Doc McStuffins

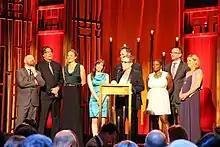
Creator and Executive Producer Chris Nee accepts the Peabody for "Doc McStuffins" along with key Brown Bag Films executives including Norton Virgien, Theresa Mayer, Chelsea Beyl, Kent Redeker, Kerri Grant, Gillian Higgins and founders Cathal Gaffney, and Darragh O'Connell.

The series received positive reviews and criticisms after its release. Kia Morgan Smith of Cincomom.com said that "It truly warmed my heart and almost brought tears to my eyes when my 8-year-old, Mikaela, saw 'Doc McStuffins' for the first time and said, 'Wow, mommy—she's brown,'" Dr. Myiesha Taylor founding president of Artemis Medical Society said that "This program featuring a little African-American girl and her family is crucial to changing the future of this nation." Taylor also applauded the concept of its portrayal of a young black girl who wishes to follow in the footsteps of her mother as a doctor as the lead character, that inspired her to collect pictures of 131 doctors—all women of color—and publish a collage online under the heading, 'We Are Doc McStuffins.'"